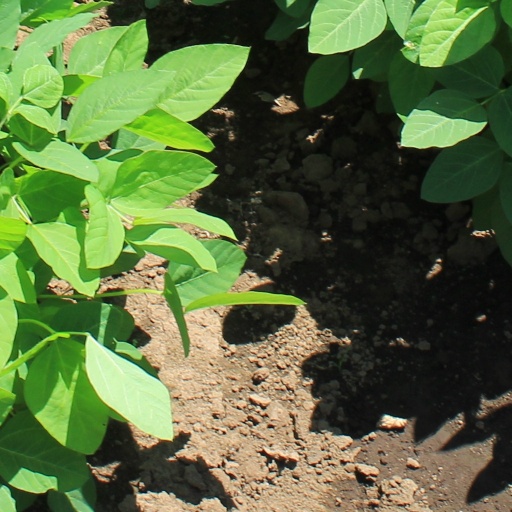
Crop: soybean